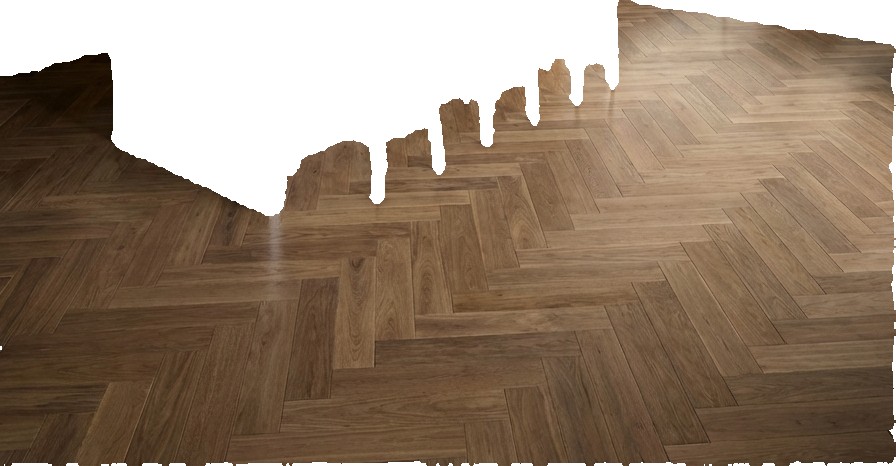
Surface category: floors